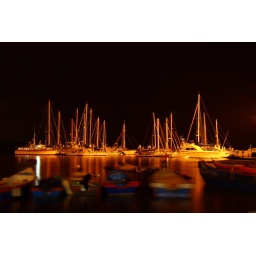
Yatch at marinas with native fisherman boat in foreground. Strange, the yatch is static whilst the boats rock about.